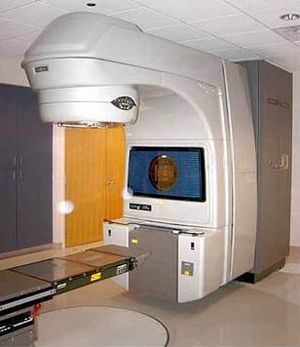
Prostatakræft / Behandling / Strålebehandling
Strålekanon til ydre strålebehandling.
Prostatakræft er en kræftsygdom i blærehalskirtlen. Blærehalskirtlen er en del af de mandlige kønsorganer, og prostatakræft rammer derfor kun mænd. Hyppigheden af prostatakræft varierer betydeligt mellem forskellige dele af verden med lavest forekomst i Sydøstasien og højest forekomst i Europa og Nordamerika. Dette kan muligvis skyldes større opmærksomhed på sygdommen i sidstnævnte områder. I Danmark rammes årligt ca. 4500 mænd af sygdommen, hvilket gør den til den hyppigste kræftform blandt danske mænd. Forekomsten har været jævnt stigende over de sidste 50 år. Sygdommen er sjælden blandt mænd under 50 år.